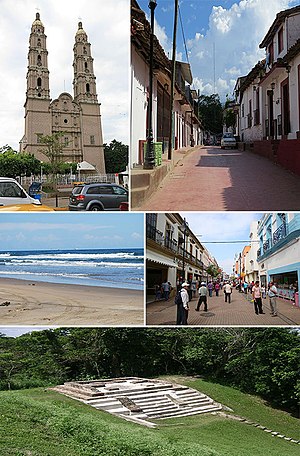
Tabasco
Seværdigheder i Tabasco.
Tabasco er en stat i Mexico beliggende på den nordlige del af landtangen Tehuantepec. Hovedstaden i Tabasco er Villahermosa og staten havde i 2000 et indbyggertal på 1.748.769.